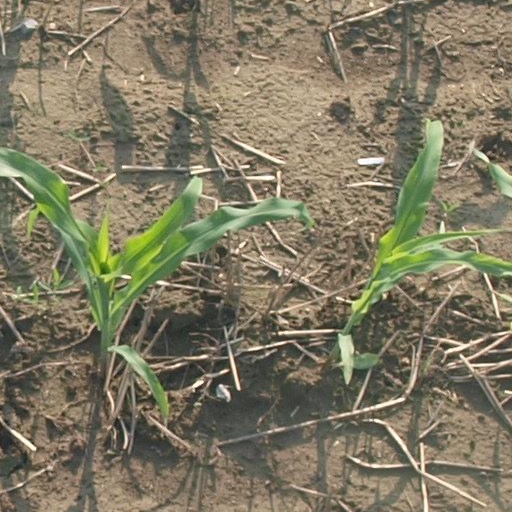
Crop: maize; corn